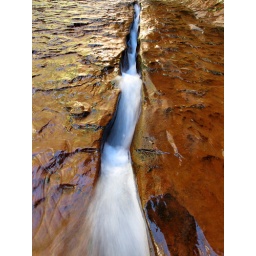
neat shot of water running through a crack in the rock, on the trail to the Subway.